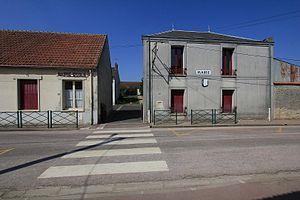
Mairie de Marolles en Beauce
Marolles-en-Beauce est une commune française située à cinquante-cinq kilomètres au sud-ouest de Paris dans le département de l'Essonne en région Île-de-France.